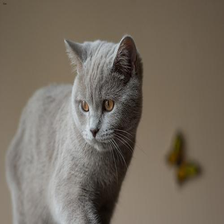
Species: cat
Breed: British Shorthair